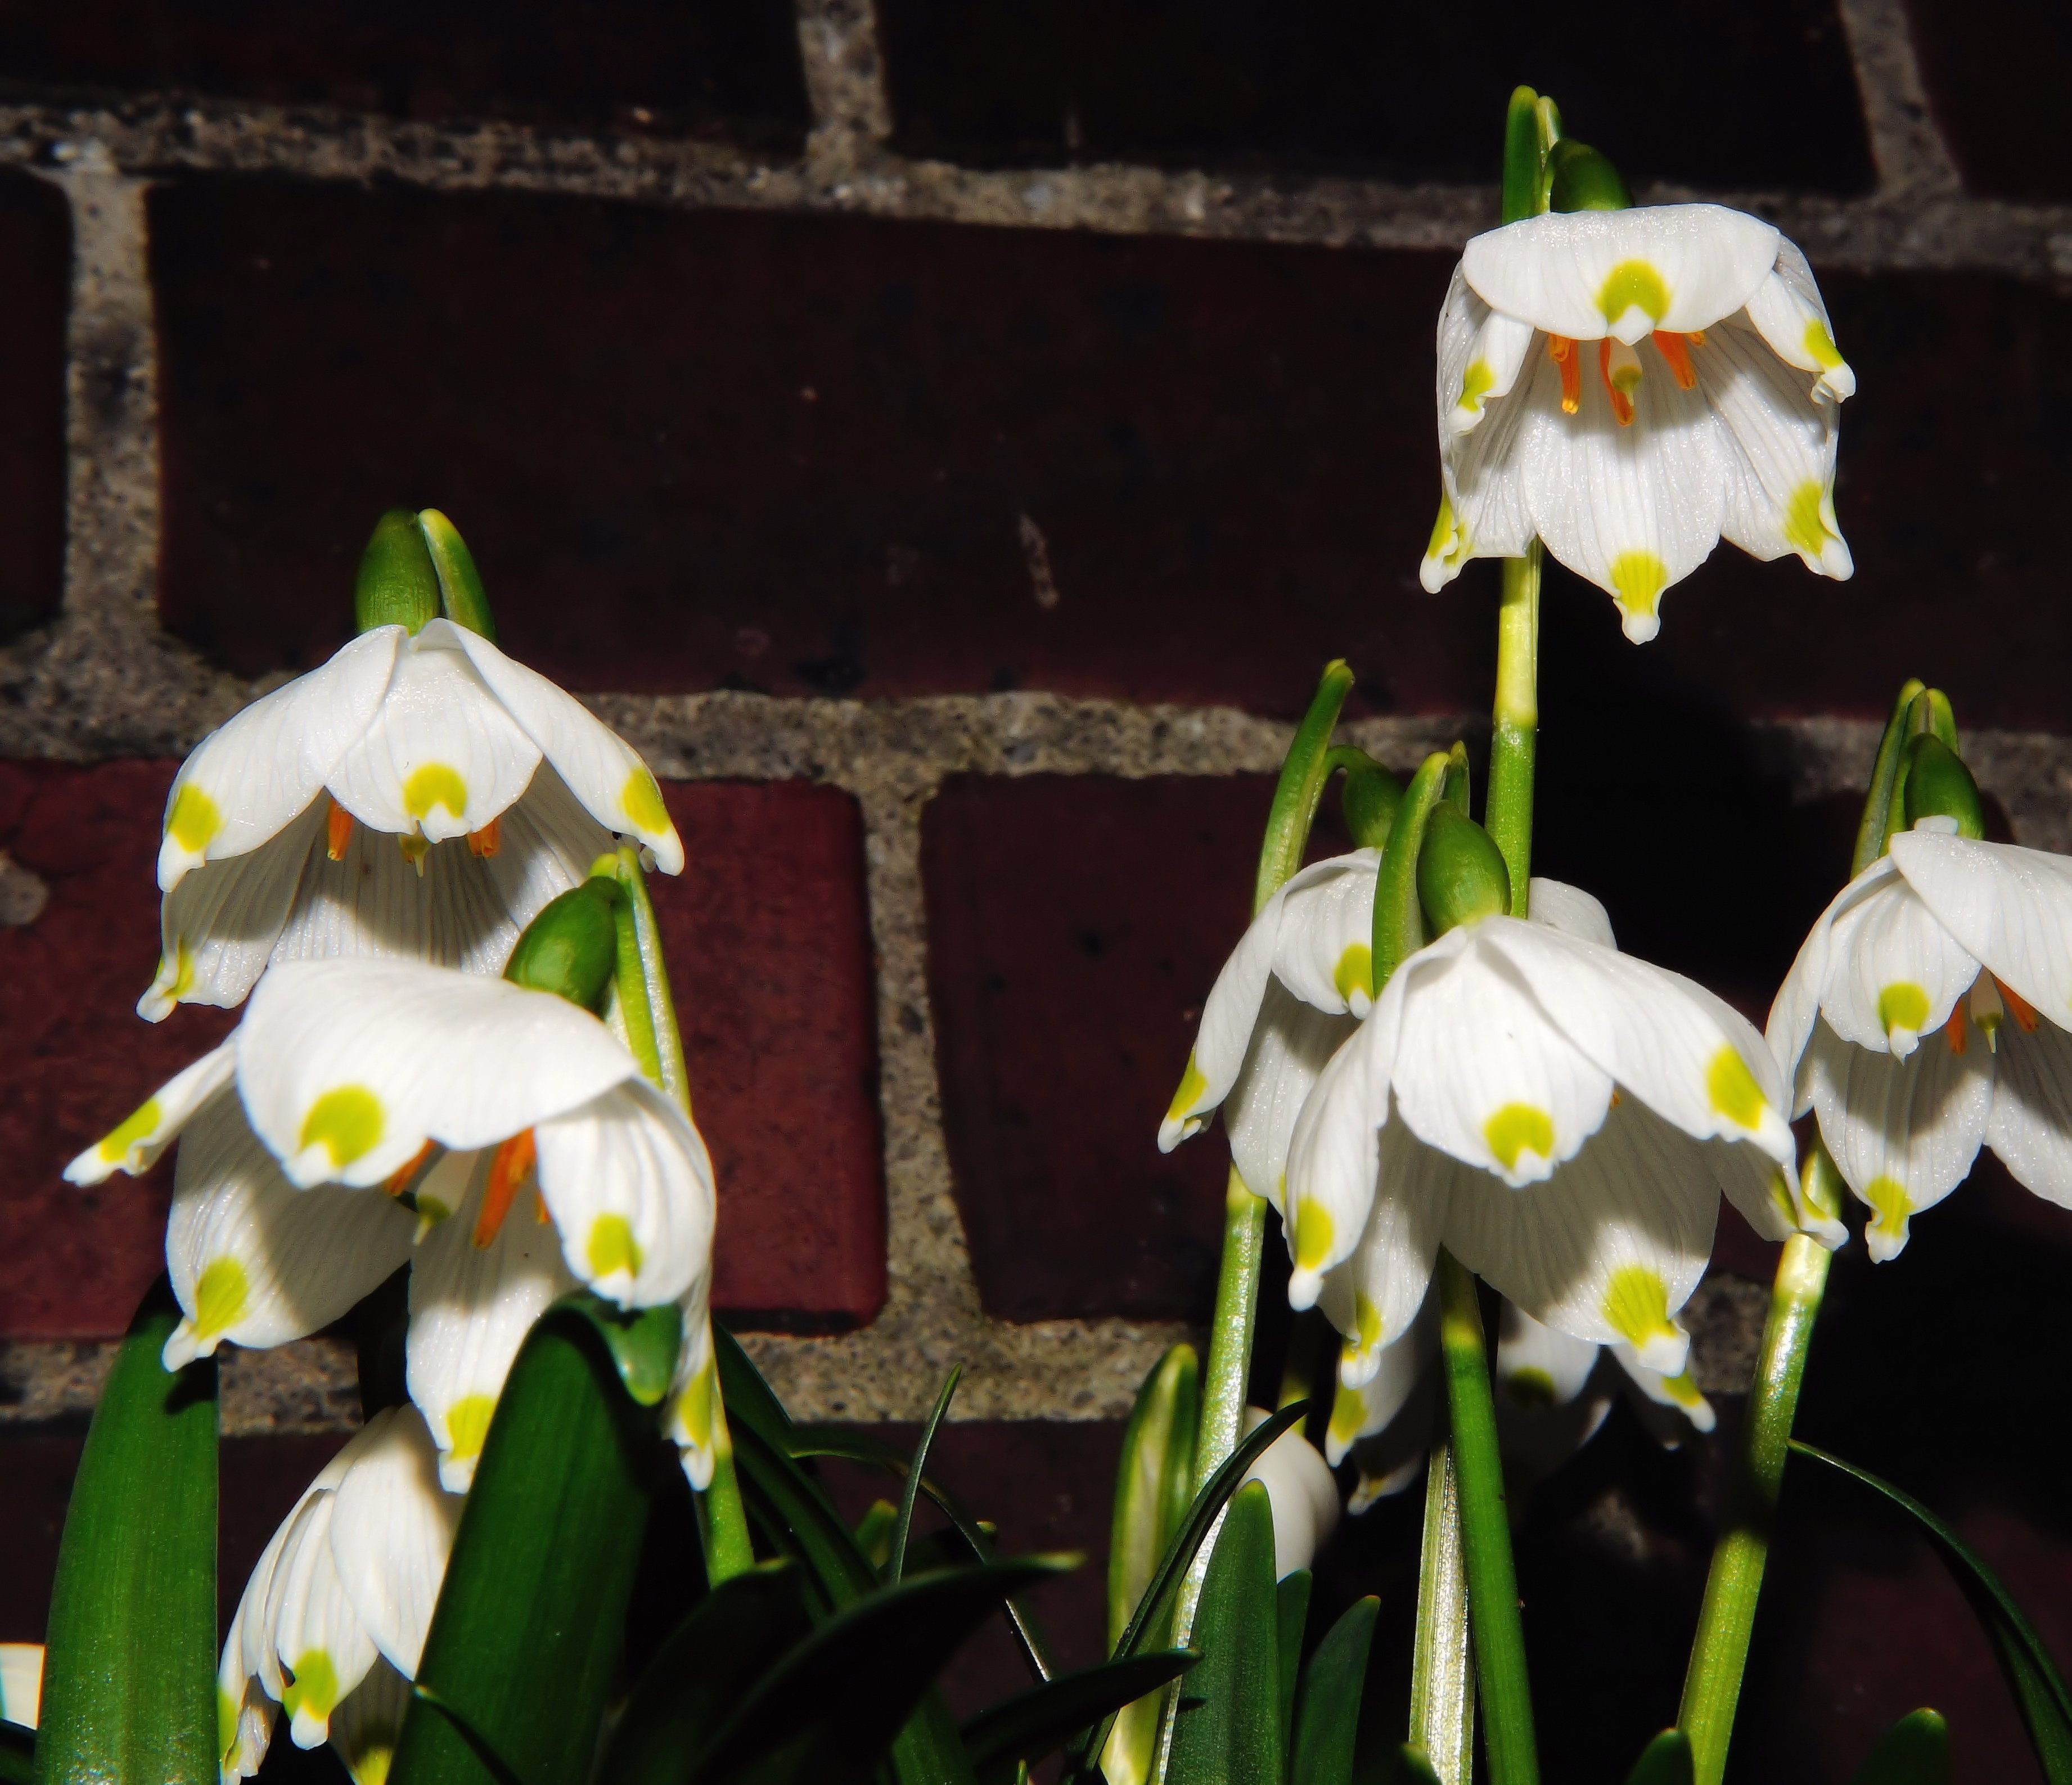
plant, white, flower, bell, idyllic, botany, yellow, garden, close, flora, orchid, snowflake, flowers, stalk, beautiful, hauswand, flowering plant, zwiebelpflanze, amaryllidaceae, cattleya, dendrobium, land plant, christmas orchid, spring knot flowers, large snowdrop